Broughton, Salford

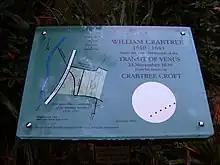
Plaque commemorating Crabtree's observation of the Transit of Venus

Some neolithic implements and other pre-Roman remains have been found in Broughton. The Roman road from Manchester (Mamucium) to Ribchester (Bremetennacum) passed through the area and Roman coins have also been found.